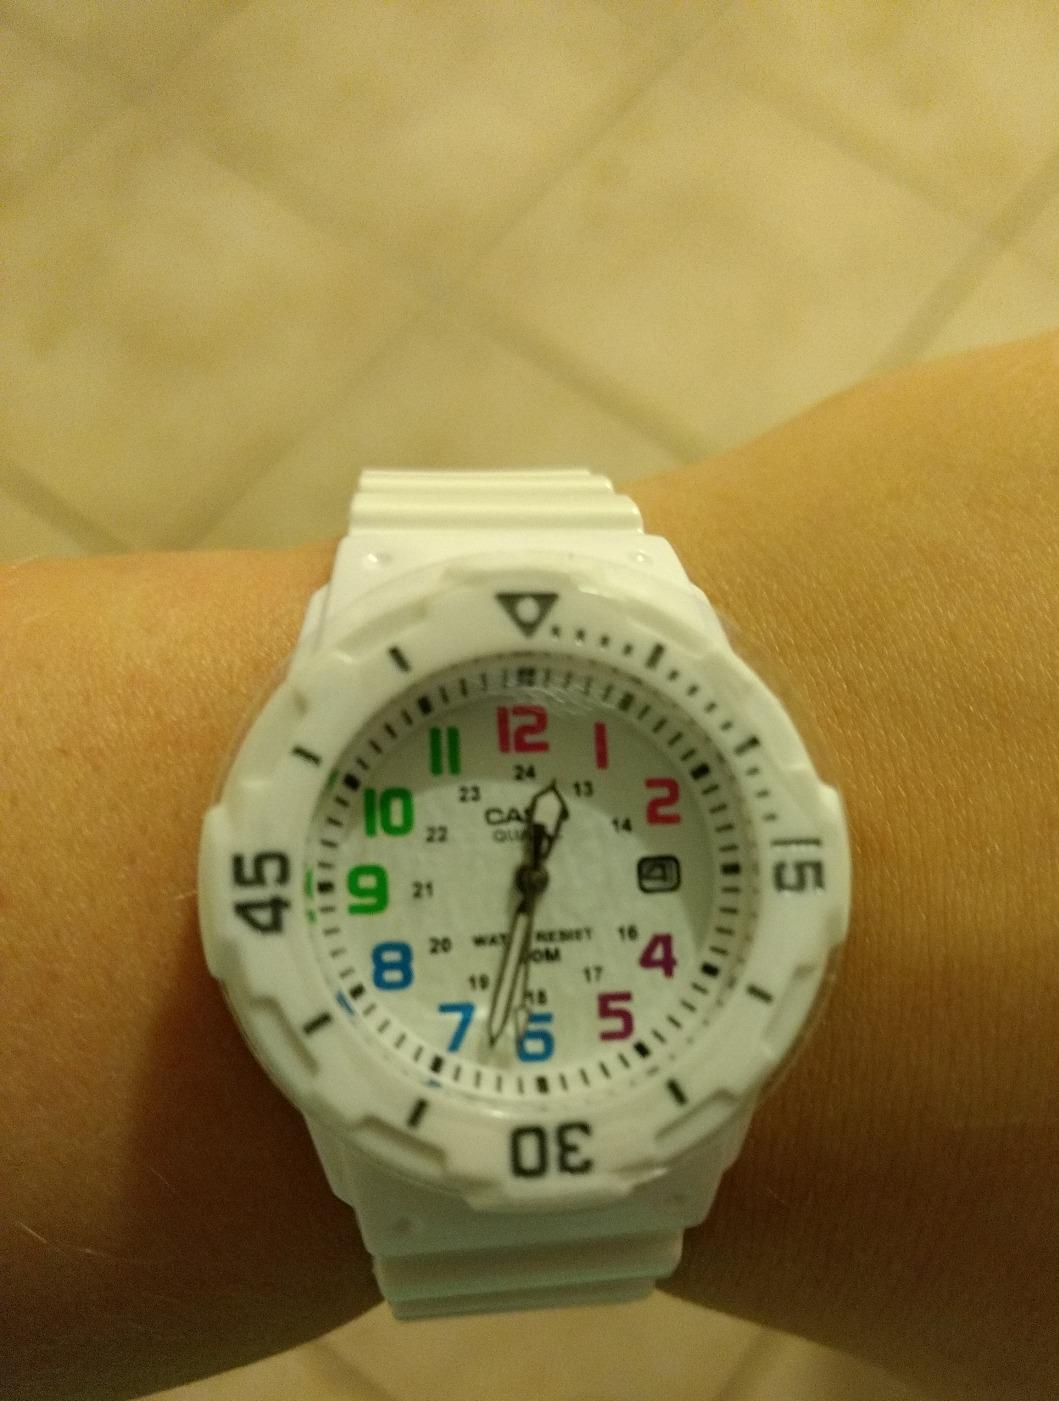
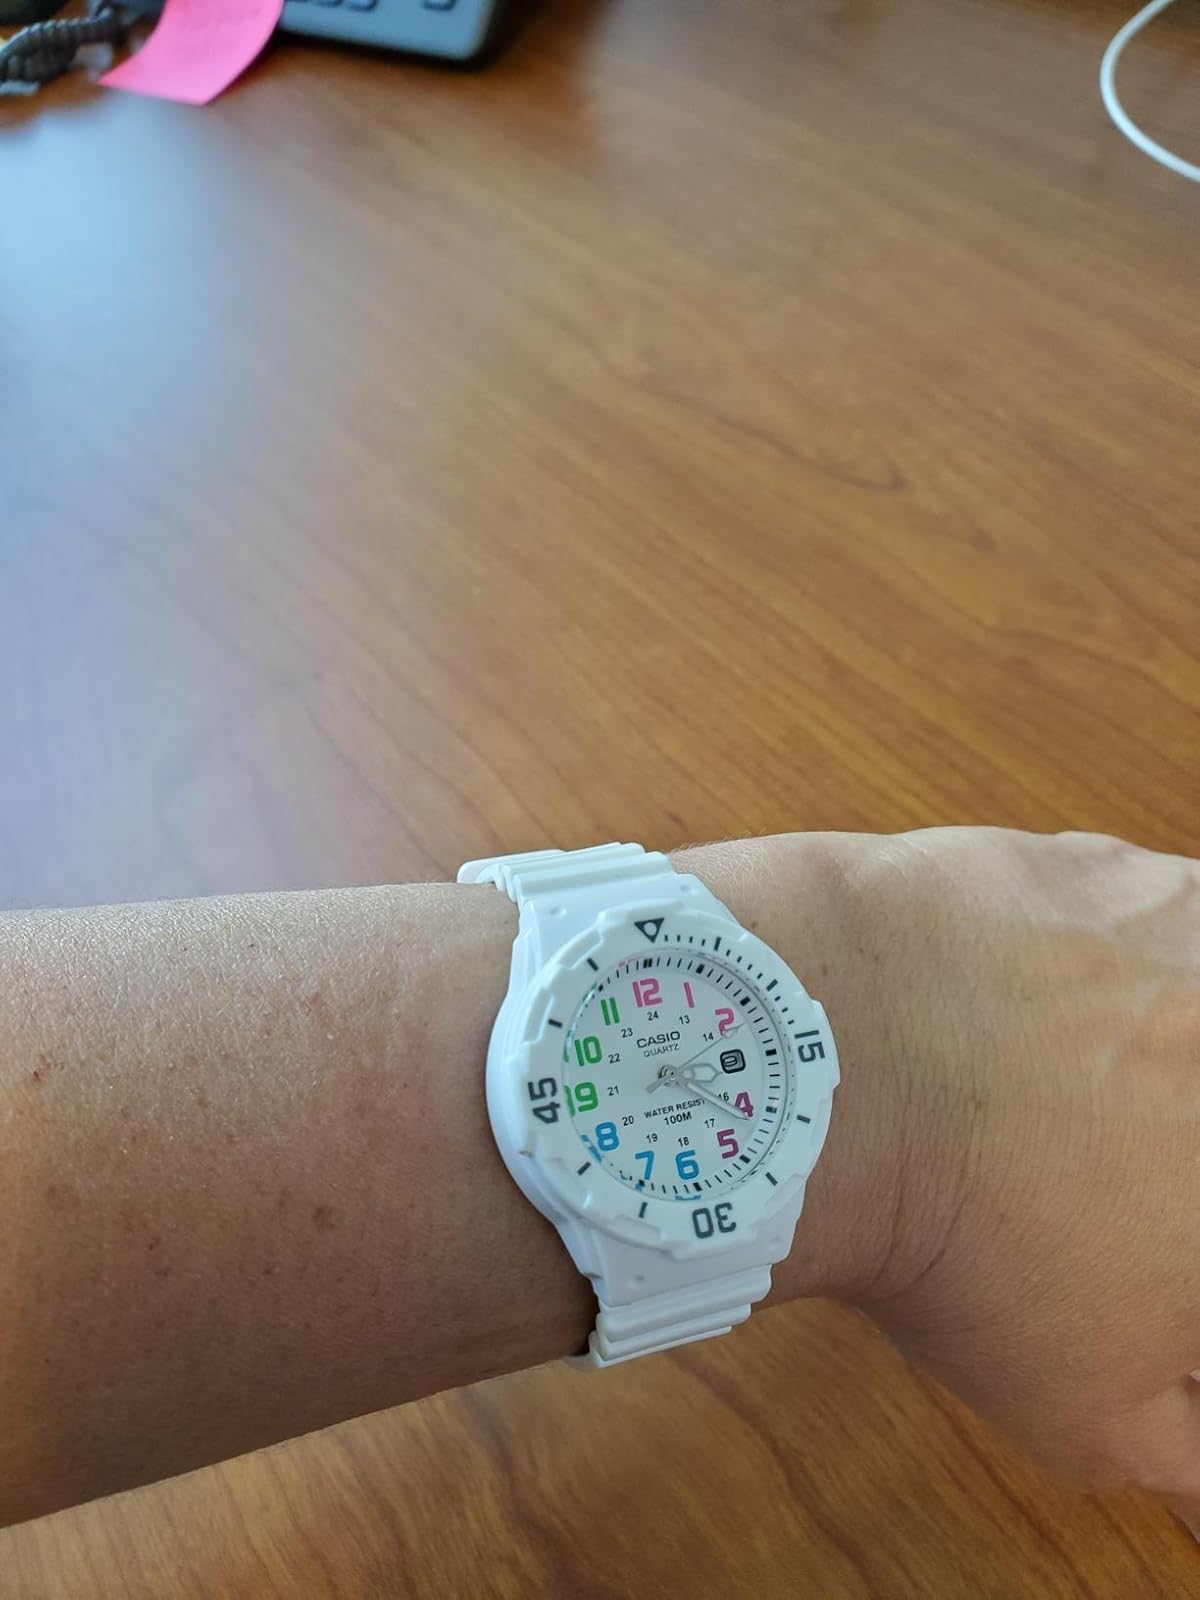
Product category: accessories_watch
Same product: yes